Gedeon Richter (company)

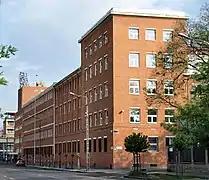
Production building of the company in Budapest

In 1901, the pharmacist Gedeon Richter founded the company, when he first received a license to industrially produce medicines.